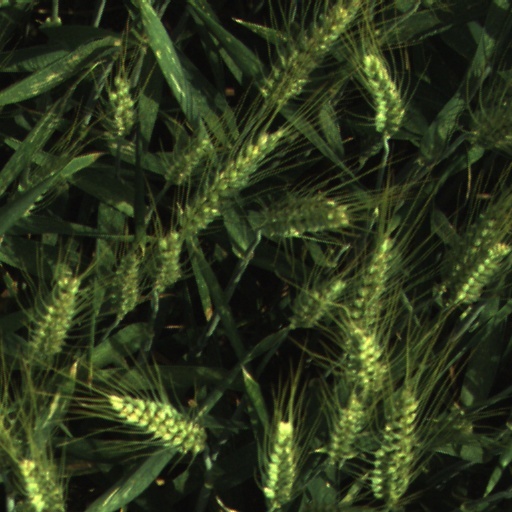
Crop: wheat